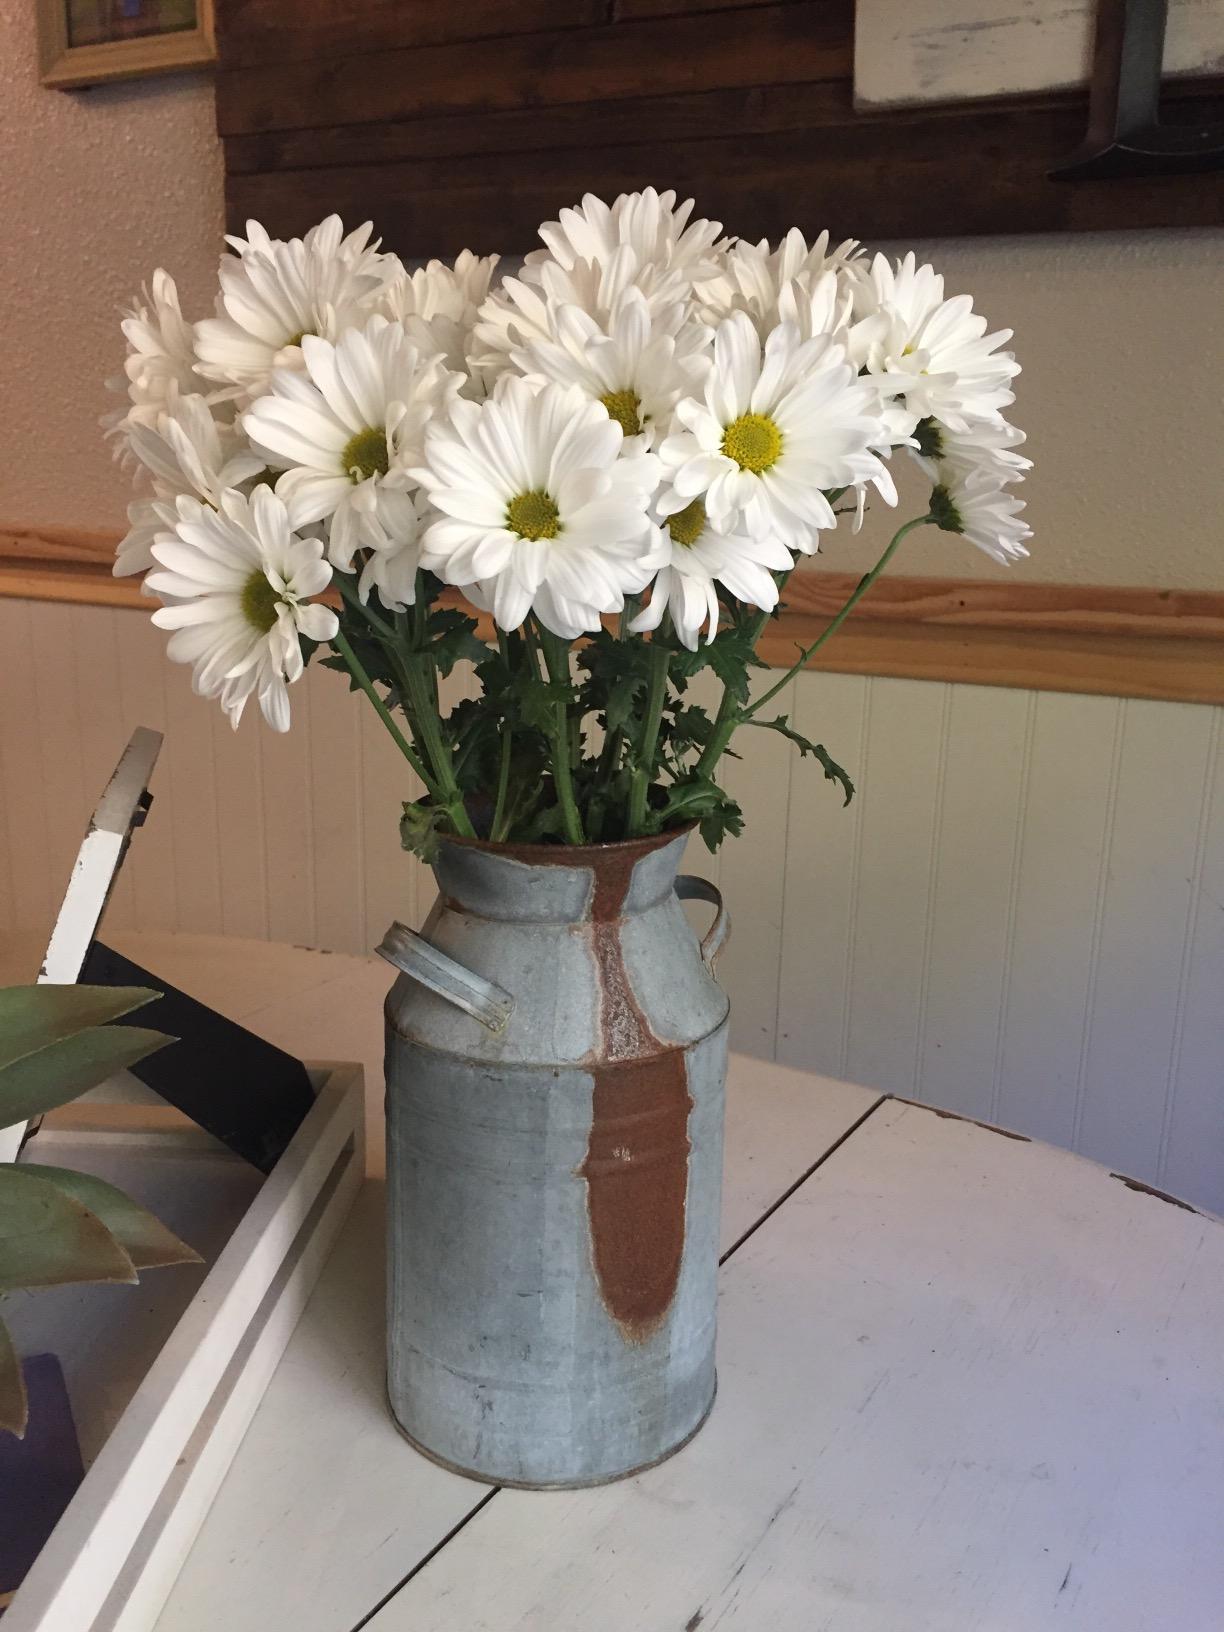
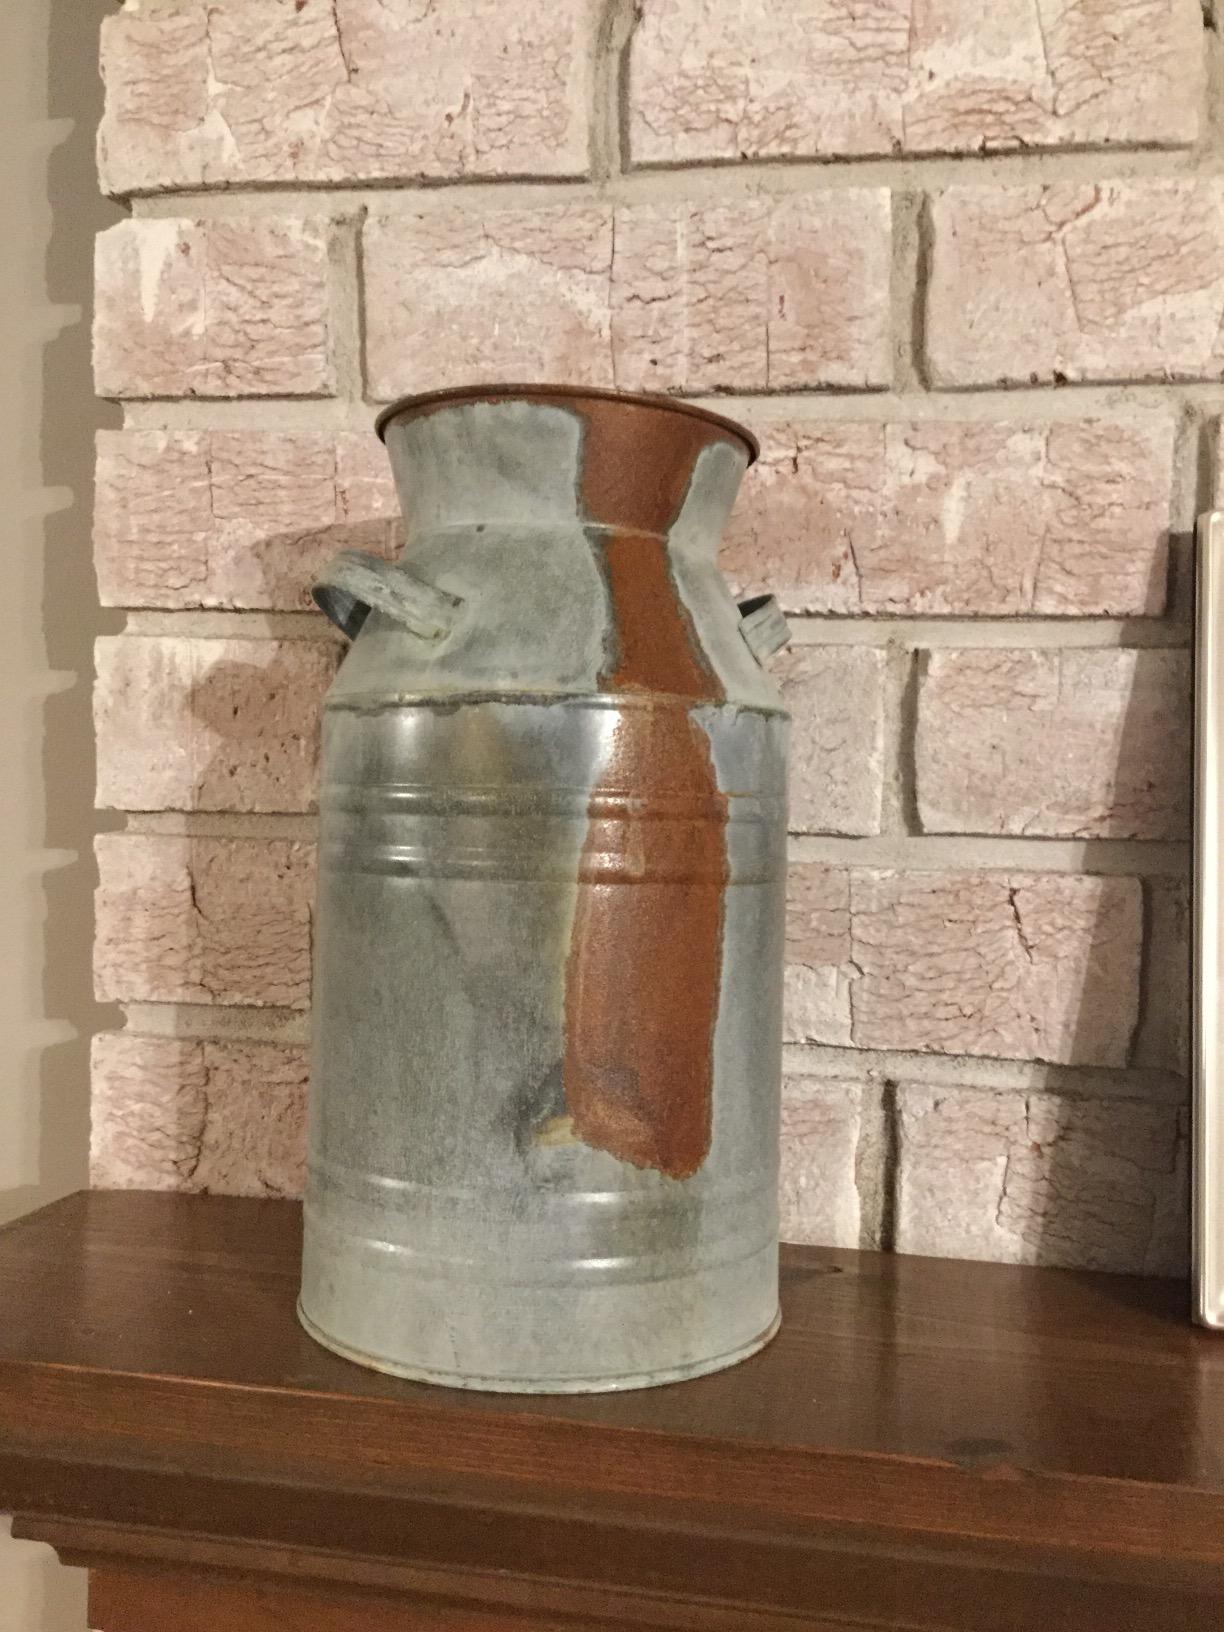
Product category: vase
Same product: yes